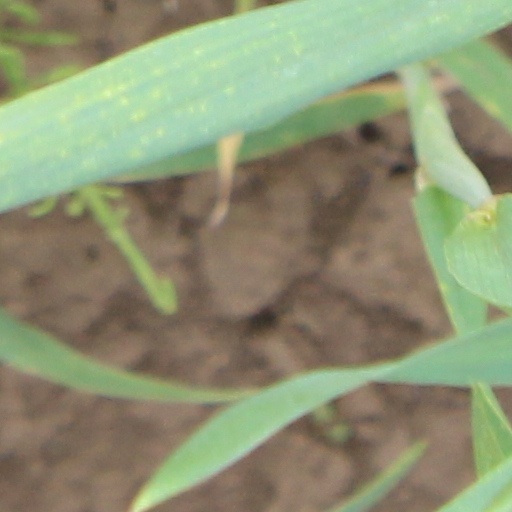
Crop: wheat